Tavanasa-Breil/Brigels railway station

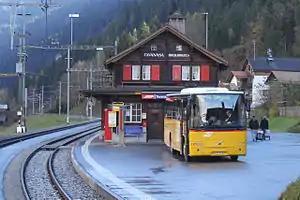
The station building in 2013

Tavanasa-Breil/Brigels railway station is a railway station in the municipality of Breil/Brigels, in the Swiss canton of Graubünden. It is an intermediate stop on the gauge Reichenau-Tamins–Disentis/Mustér line of the Rhaetian Railway.